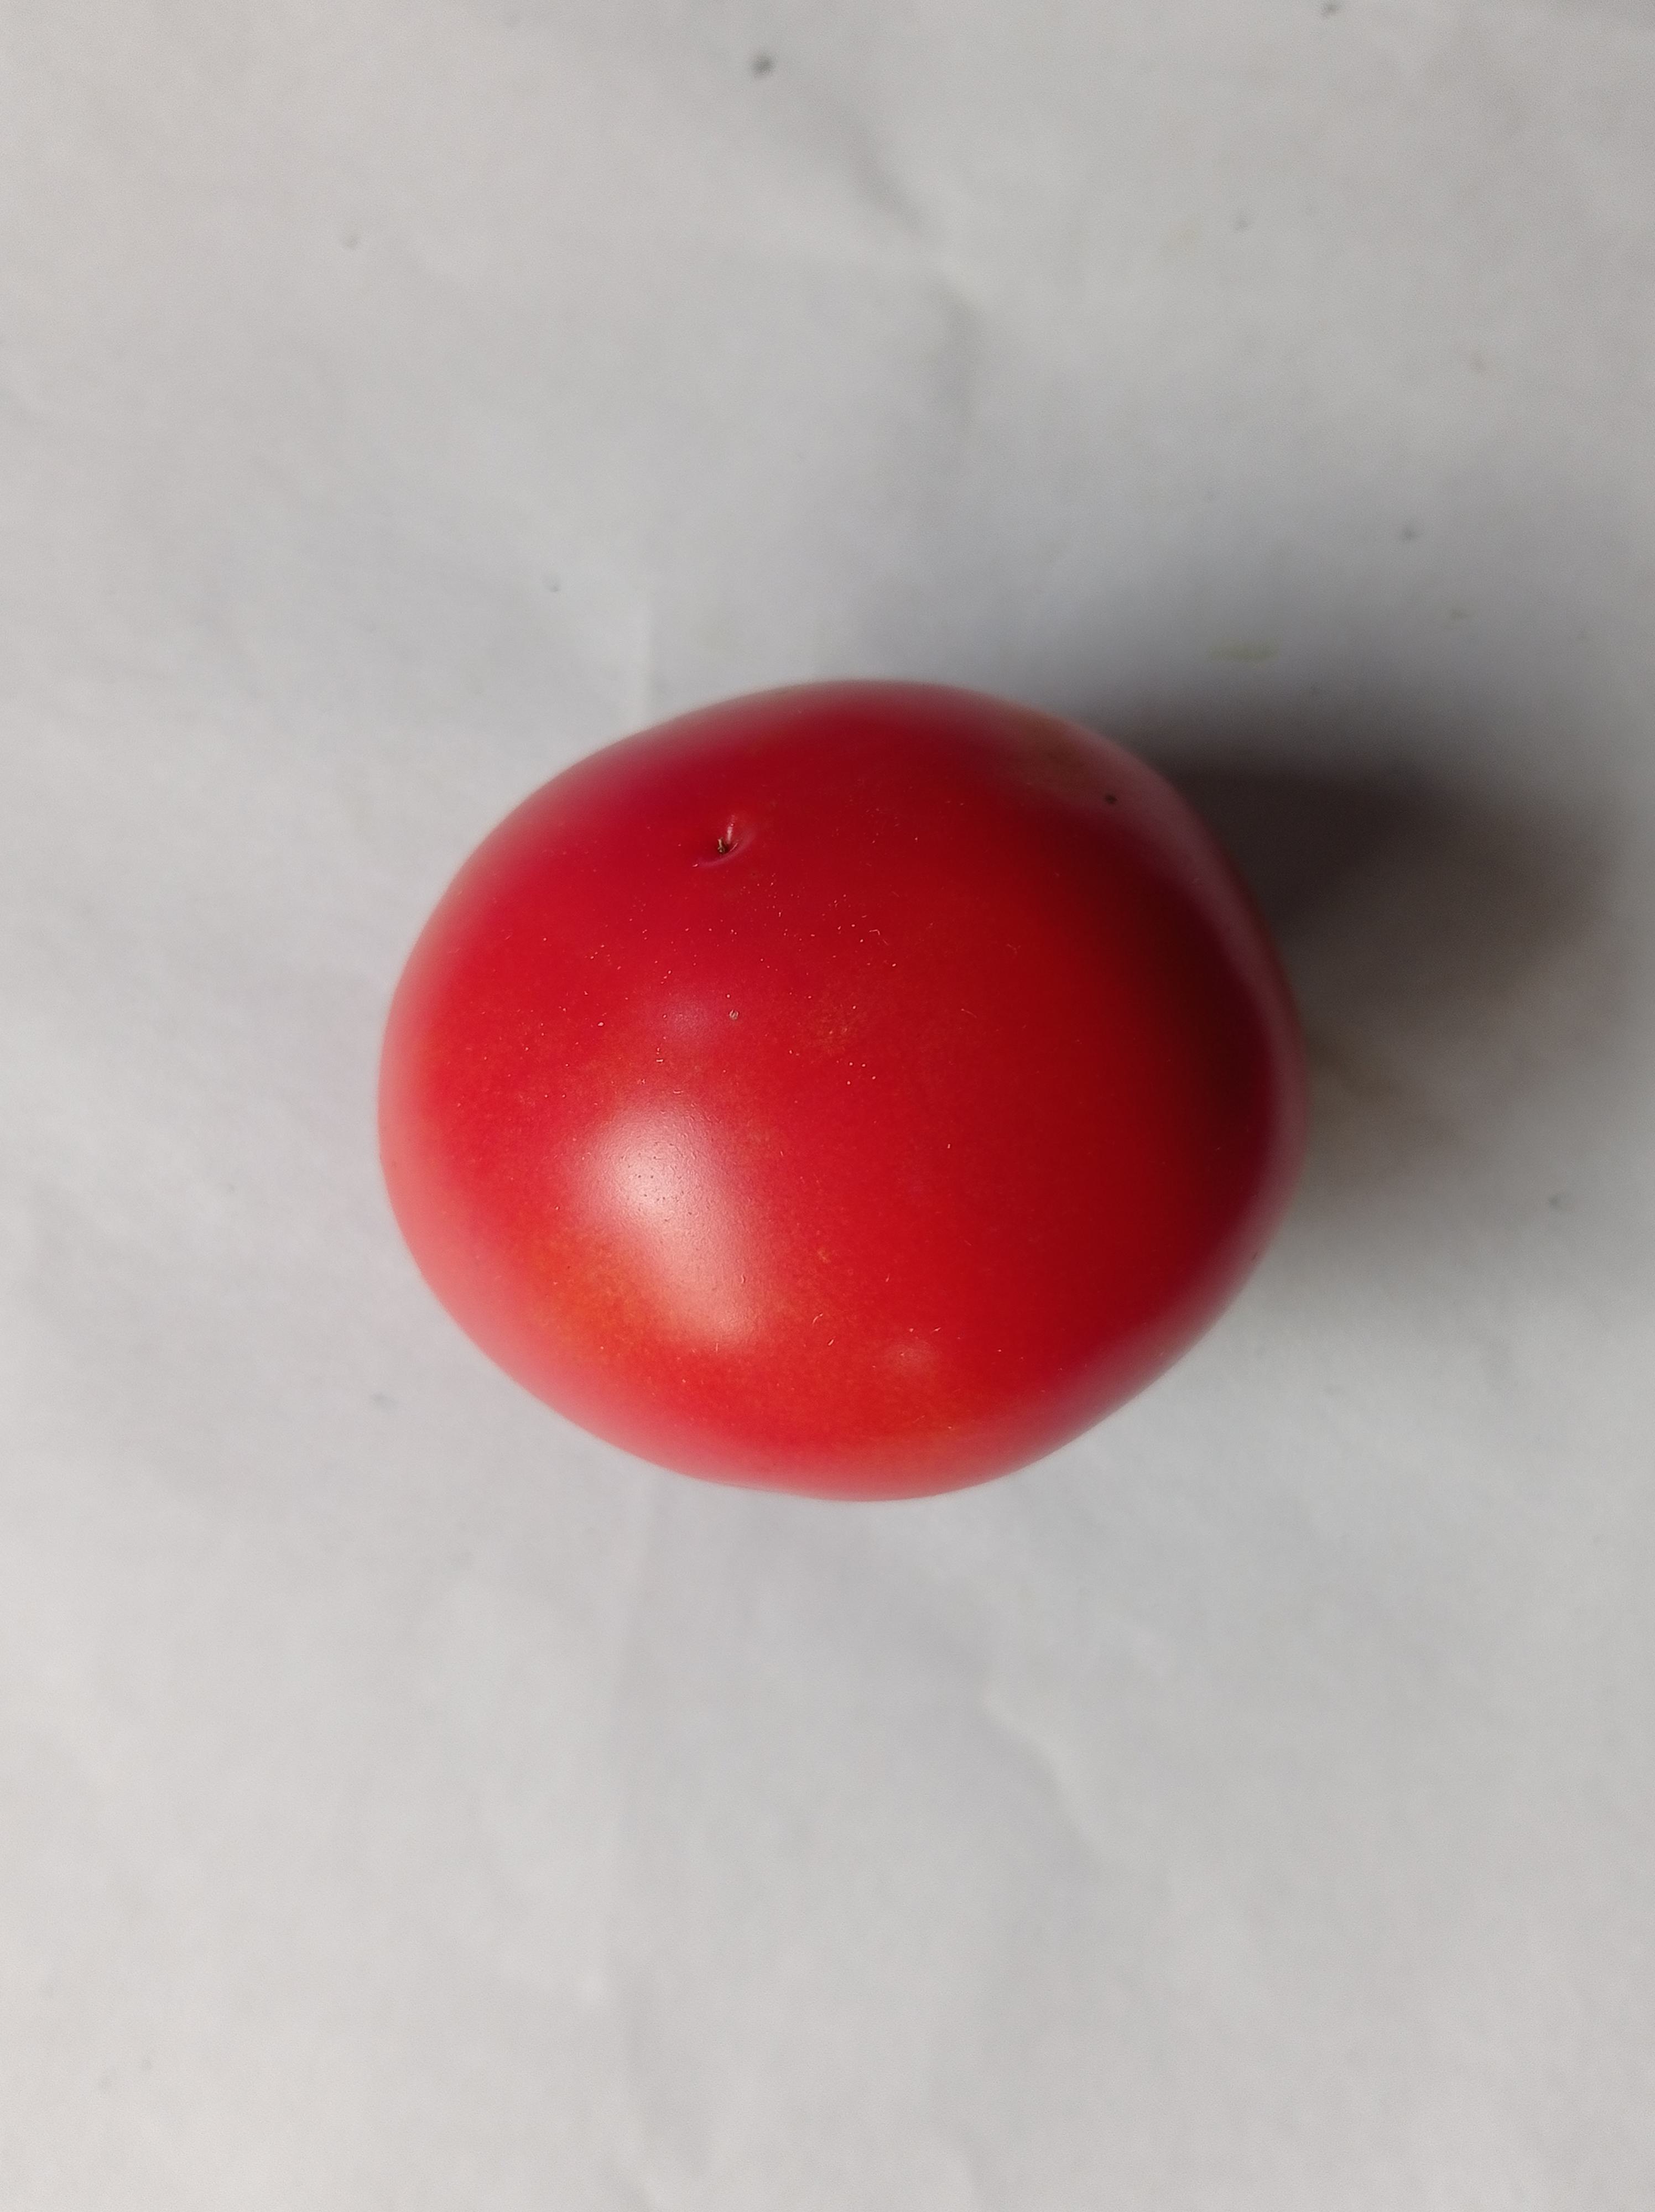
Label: Fresh